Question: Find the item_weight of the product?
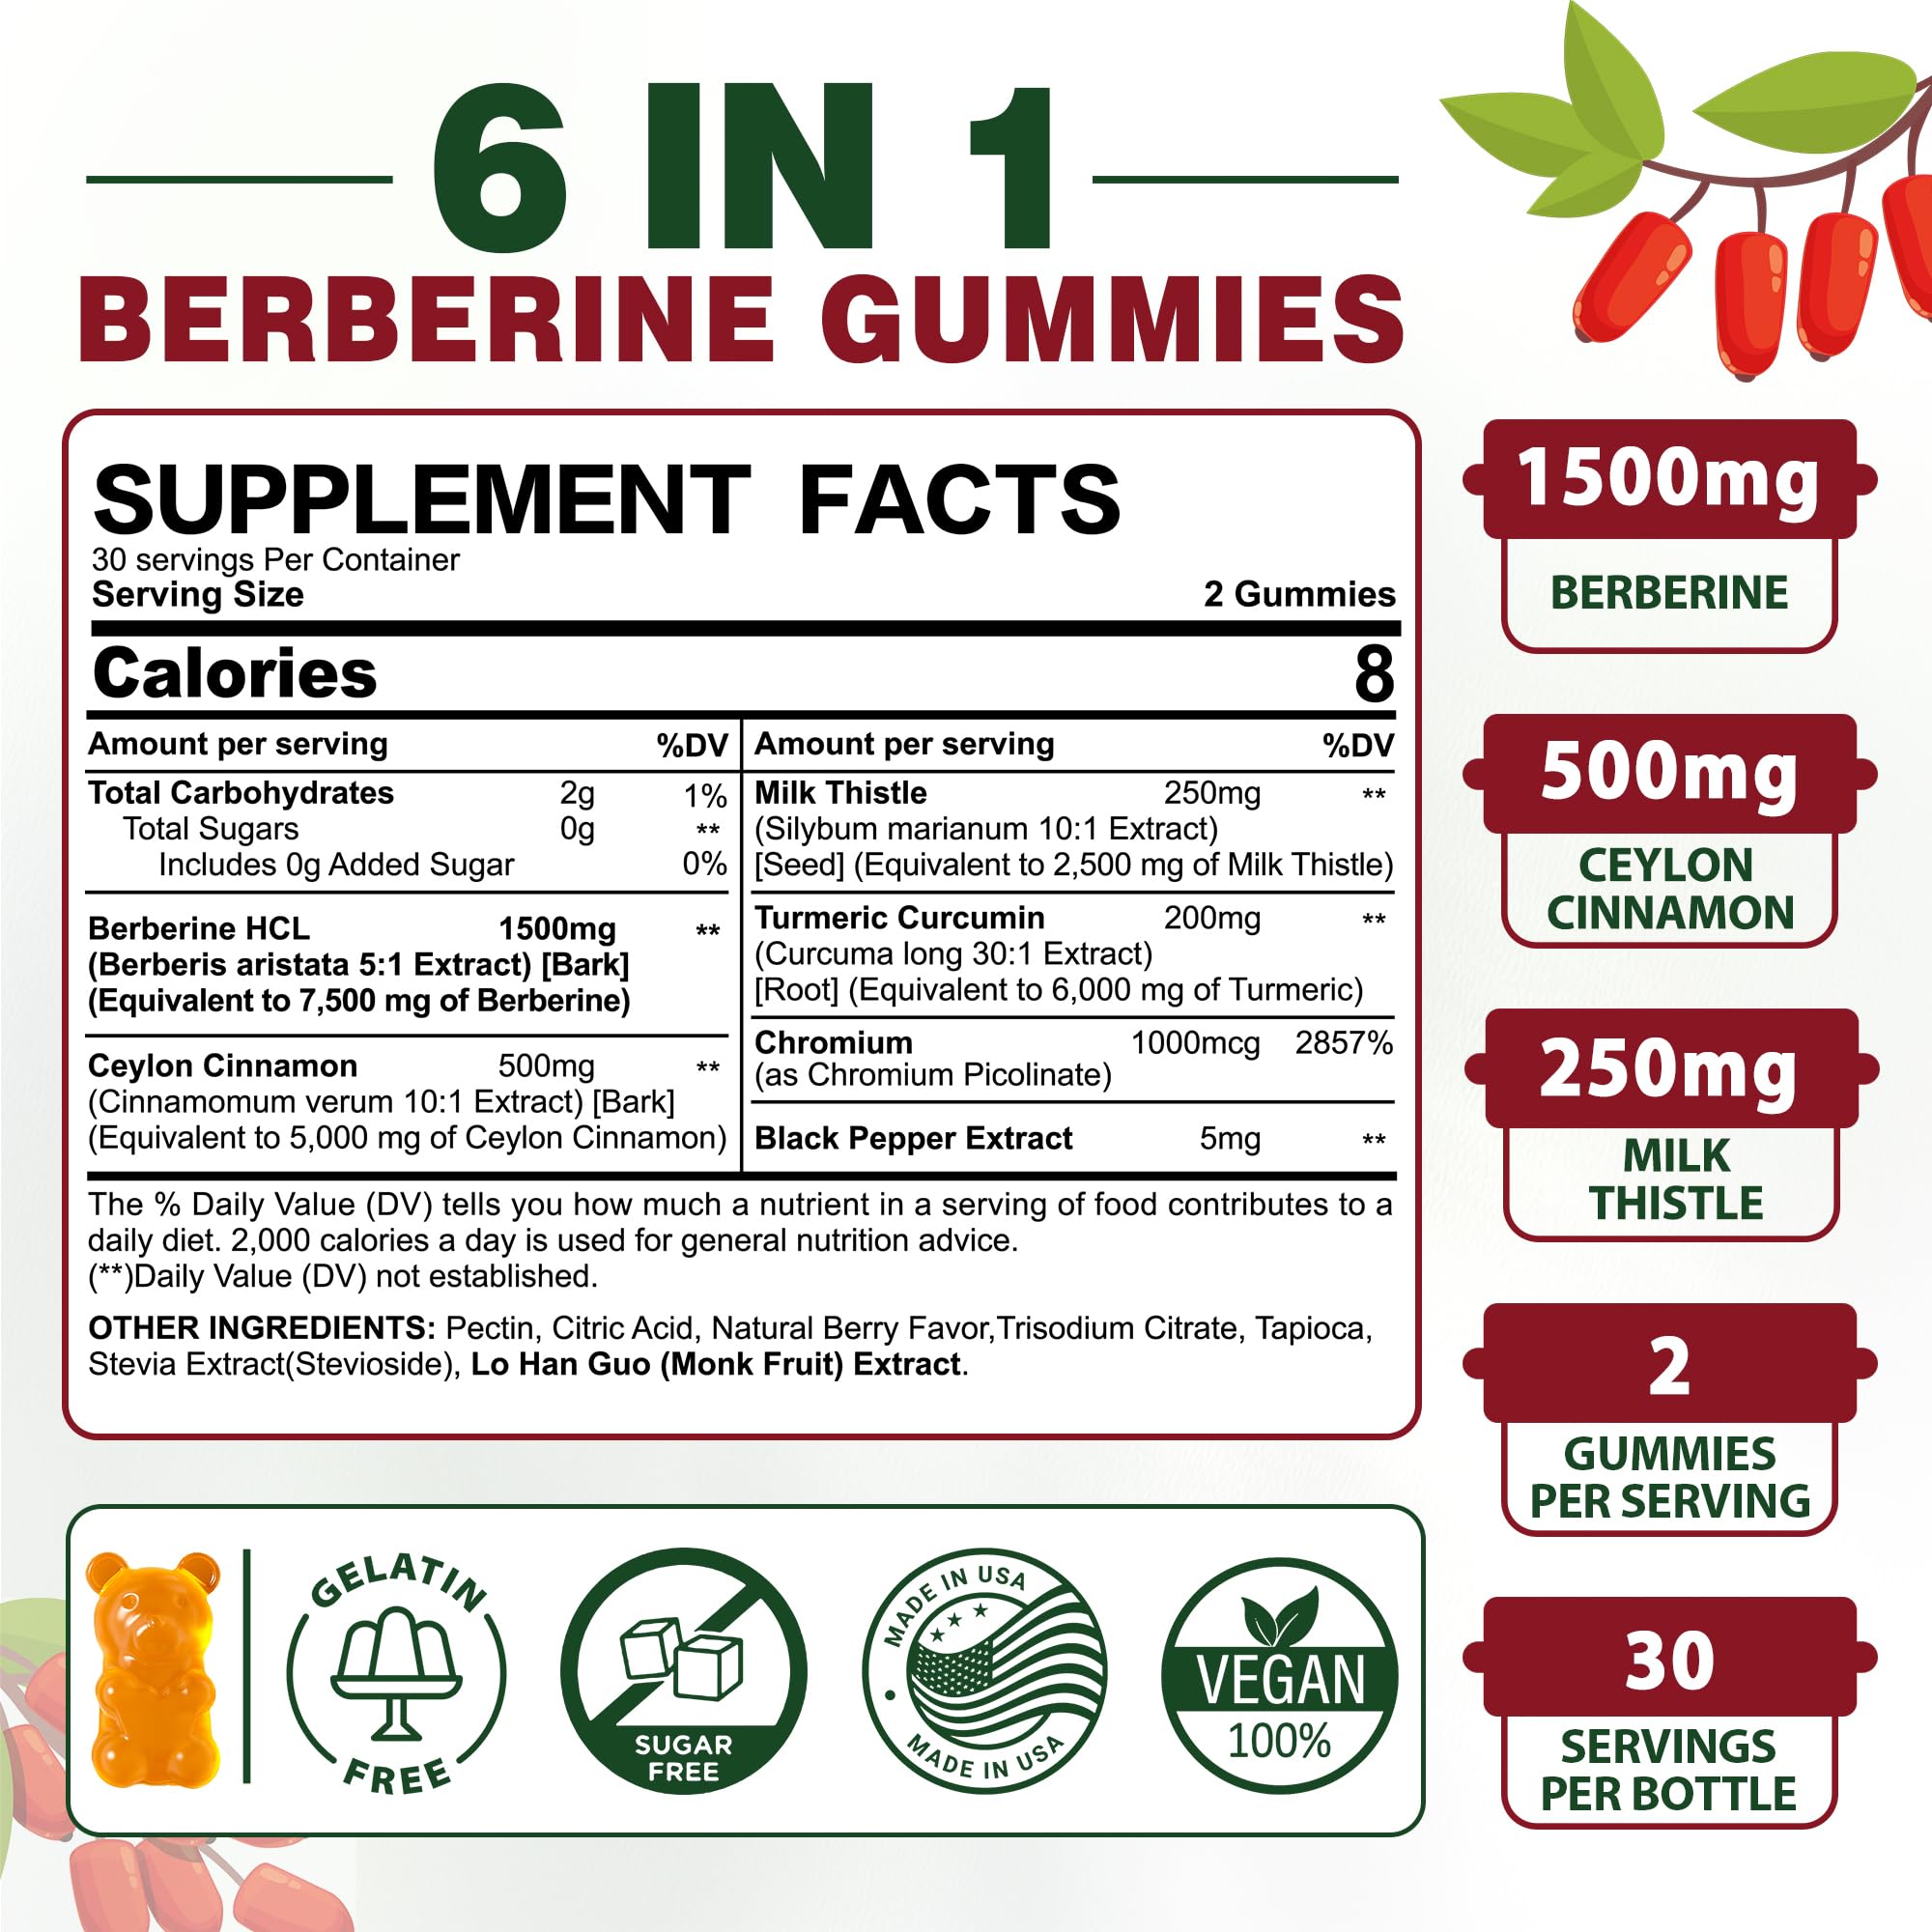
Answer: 1500.0 milligram